Just Mohabbat

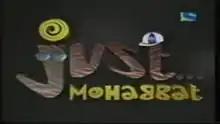

Just Mohabbat is an India television series which aired on Sony TV channel from 1996 to 2000. The series was directed by Tony and Deeya Singh.